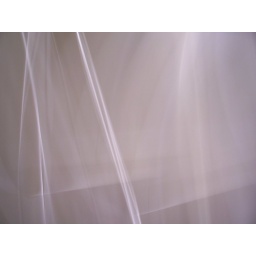
Standing in my bathroom with the door mostly closed on a sunny day, while waving my camera around at the door.